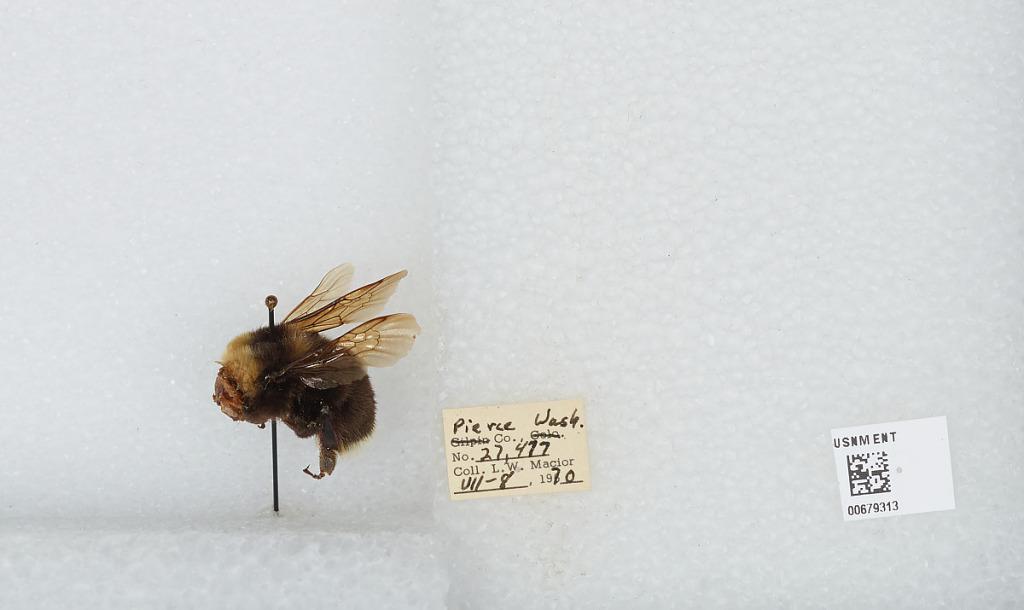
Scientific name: Bombus (Bombus) occidentalis Greene
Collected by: L. Macior
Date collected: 1970-7-8
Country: United States
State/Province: Washington
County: Pierce
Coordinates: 47.05, -122.12